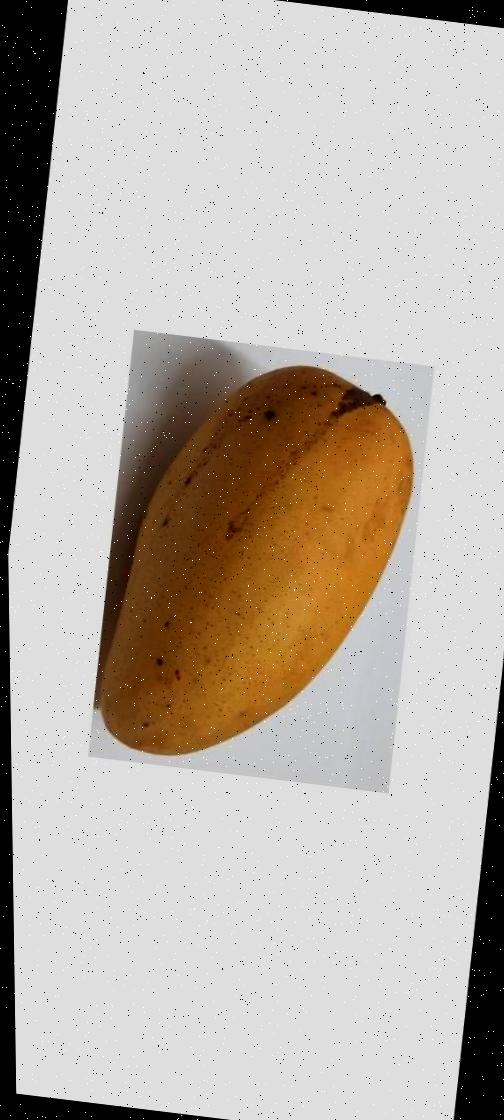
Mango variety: Katimon